Sassun Mkrtchyan

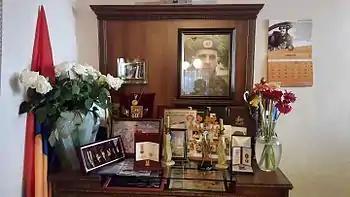
A memory corner in Sassun's house in Yerevan

In April 2016 Sassun Mkrtchyan participated in Nagorno-Karabakh four-day war in Martakert Ministry of Defense military posts in Nagorno-Karabakh. On April 1, 2016, Sassun returned to Yerevan after his service in Nagorno-Karabakh and on the next day, after receiving the news of tensions on the front line, was immediately called to the front line.